Peter Iredale

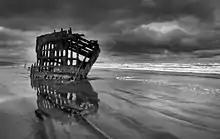
The wreck of the "Peter Iredale" in 2012

Sailing from Salina Cruz, Mexico, on or about September 26, 1906, "Peter Iredale" was bound for Portland, Oregon with 1,000 tons of ballast and a crew of 27, including two stowaways. The voyage up the coast was unremarkable until the night of 25 October, when Captain H. Lawrence sighted the Tillamook Rock Lighthouse at 3:20 a.m. local time. The crew altered course first east-northeast and then northeast to enter the mouth of the Columbia River in thick mist and a rising tide. Under strong winds out of the west, an attempt was made to wear the ship away from shore, but a heavy northwest squall grounded "Peter Iredale" on Clatsop Sands (now called Clatsop Spit). High seas and wind drove the ship ashore. A lifeboat was dispatched from Hammond, Oregon and assisted in evacuating the sailors, who were tended to at Fort Stevens. No casualties occurred in the accident.